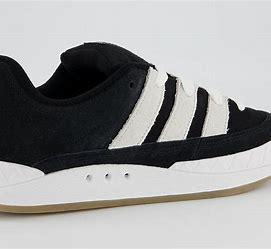
Brand: Adidas
Model: Adimatic